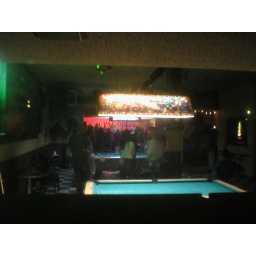
Looking through the front window as the Rawdogs rock El Patio Bar in Mesilla (Las Cruces) NM